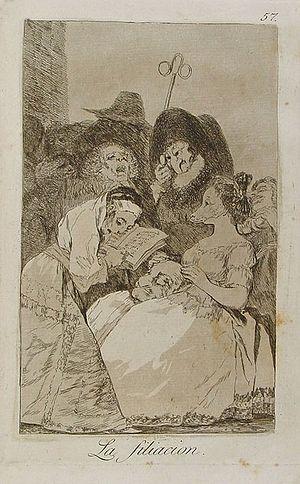
L'eau-forte La filiacion est une gravure de la série Los caprichos du peintre espagnol Francisco de Goya. Elle porte le numéro 57 dans la série des 80 gravures. Elle a été publiée en 1799.